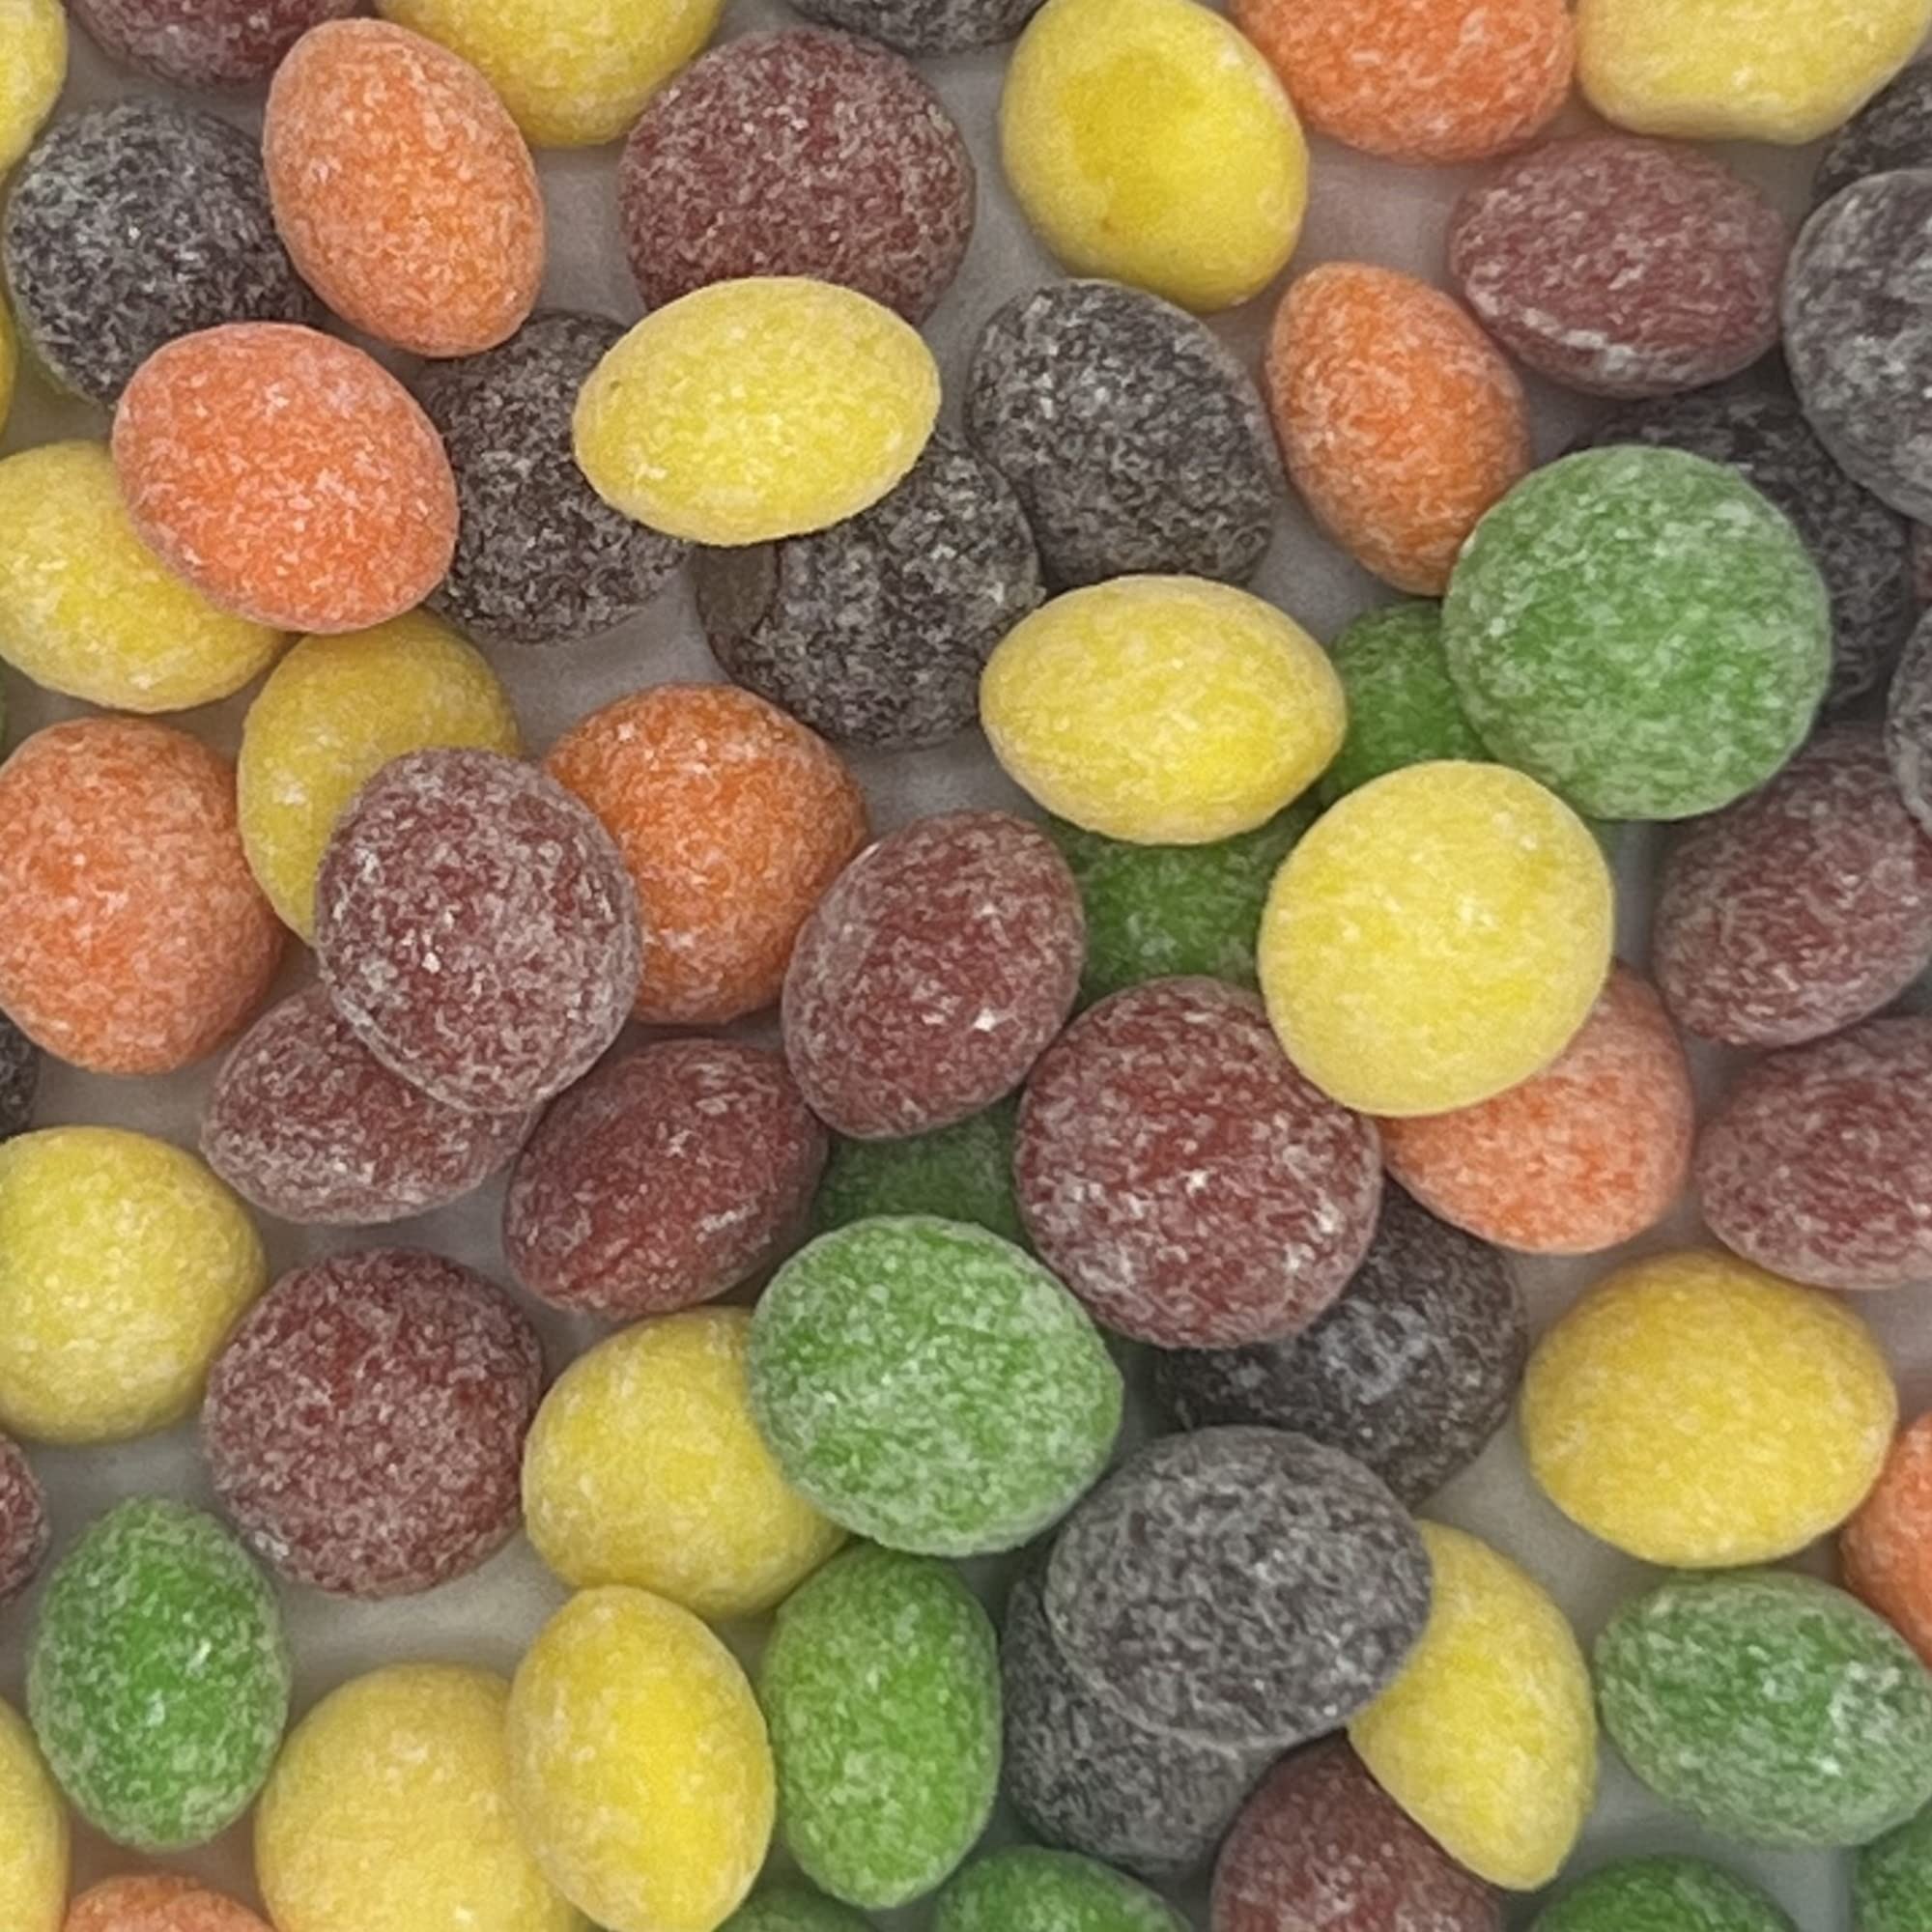
Item Name: Sour Fruity Candy Pieces Bulk 2lb Bag.
Value: 32.0
Unit: Ounce

Price: 19